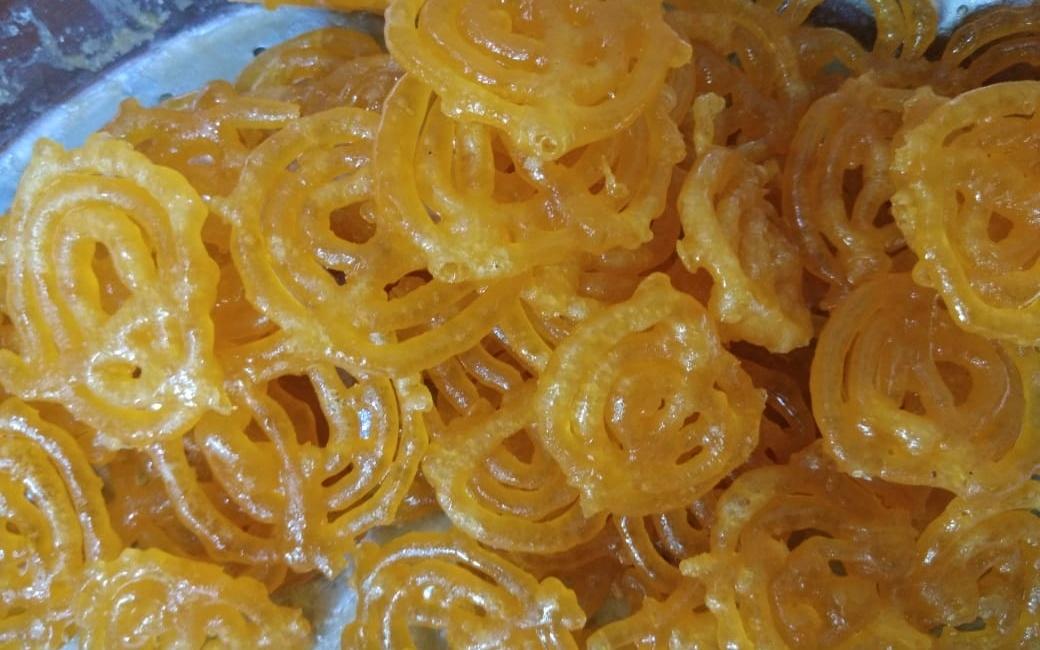
Dish: jalebi